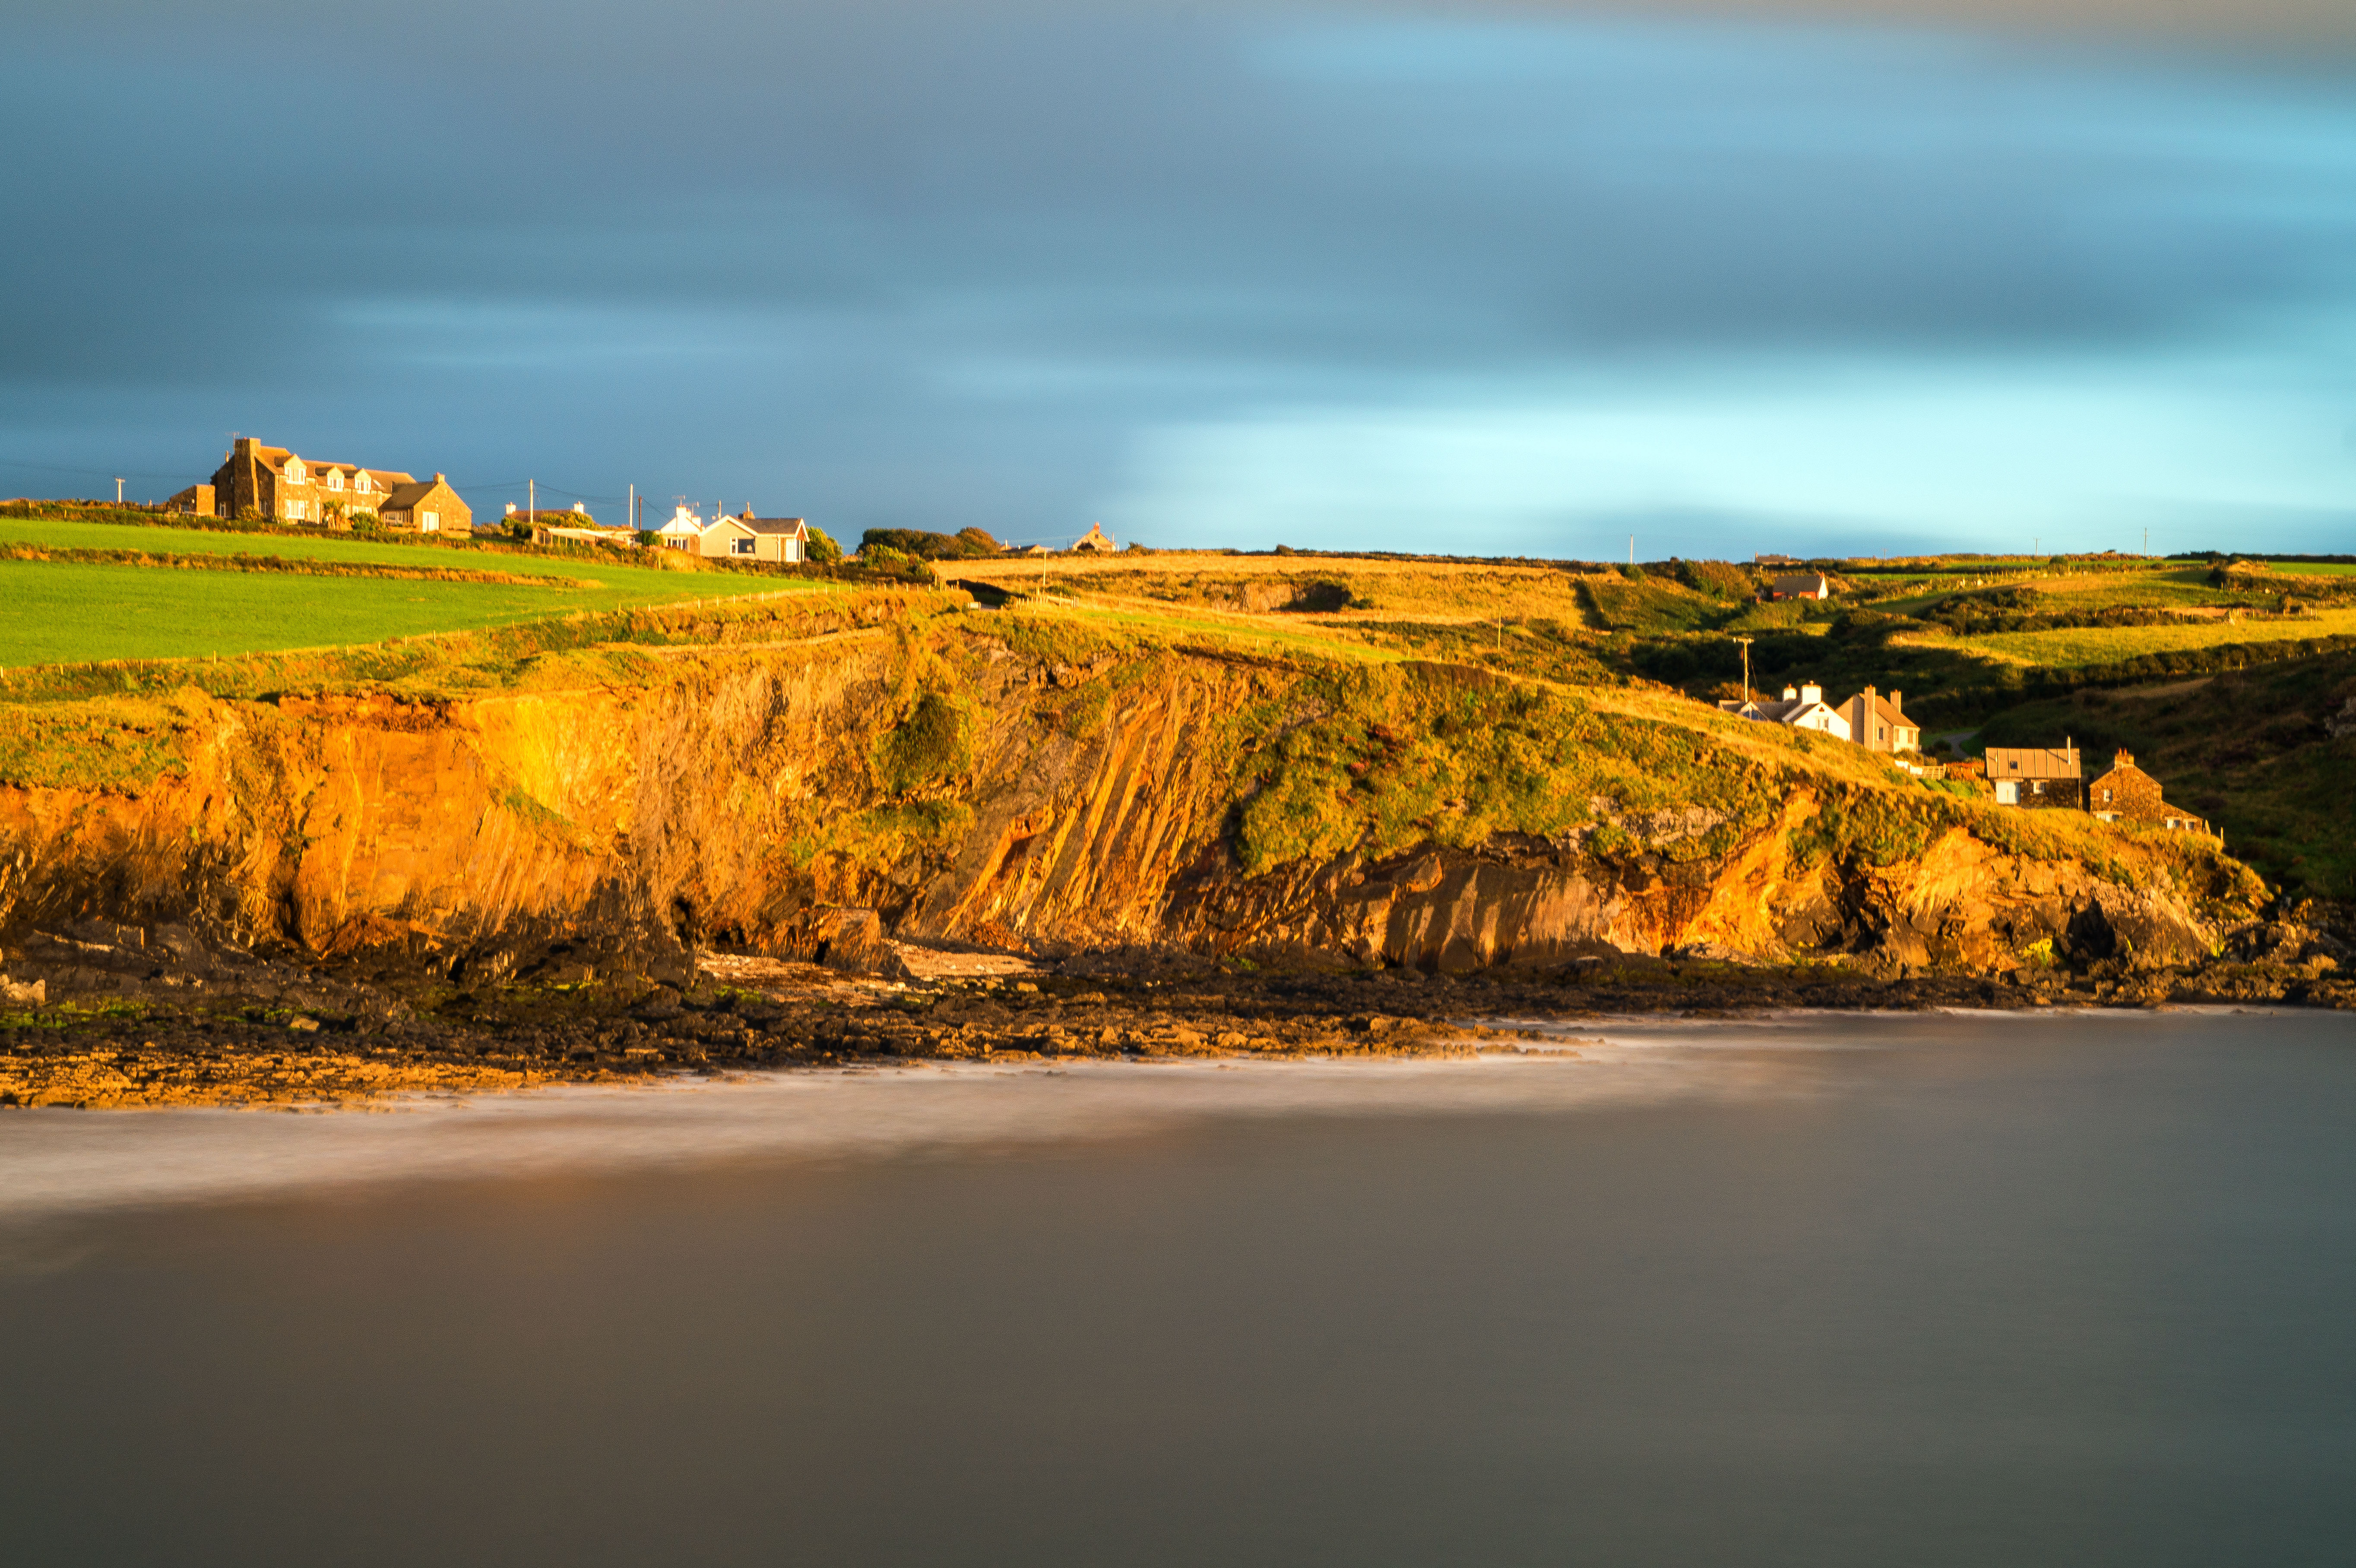
landscape, sea, coast, water, nature, rock, ocean, horizon, mountain, cloud, sky, sunrise, sunset, field, house, sunlight, cloudy, morning, hill, shore, lake, building, dawn, home, cliff, dusk, evening, orange, green, reflection, park, bay, blue, terrain, uk, long, national, wales, clouds, exposure, cool image, fields, gold, buildings, homes, cliffs, houses, i, loch, pembrokeshire, abereiddy, landform, natural environment, geographical feature